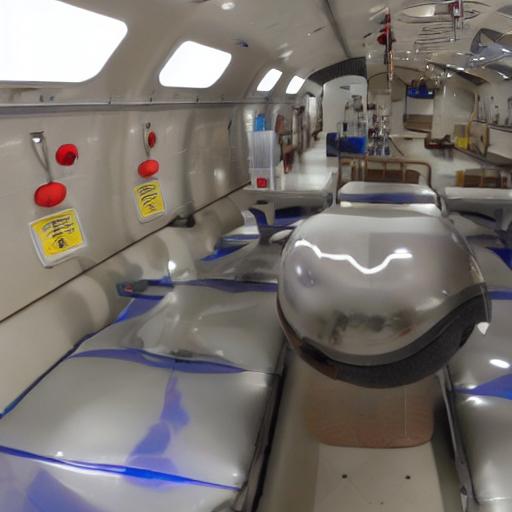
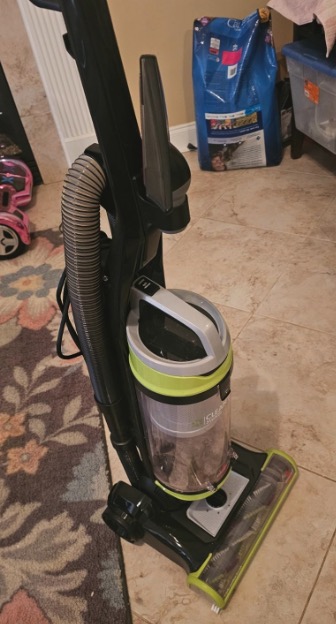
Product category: items_vacuum
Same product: no